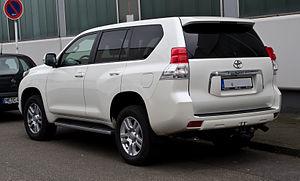
Les Toyota Land Cruiser sont des véhicules à quatre roues motrices conçus et distribués par Toyota. C'est un symbole sur le marché du tout-terrain. Ce véhicule a été la première voiture particulière Toyota à être exportée hors du Japon.